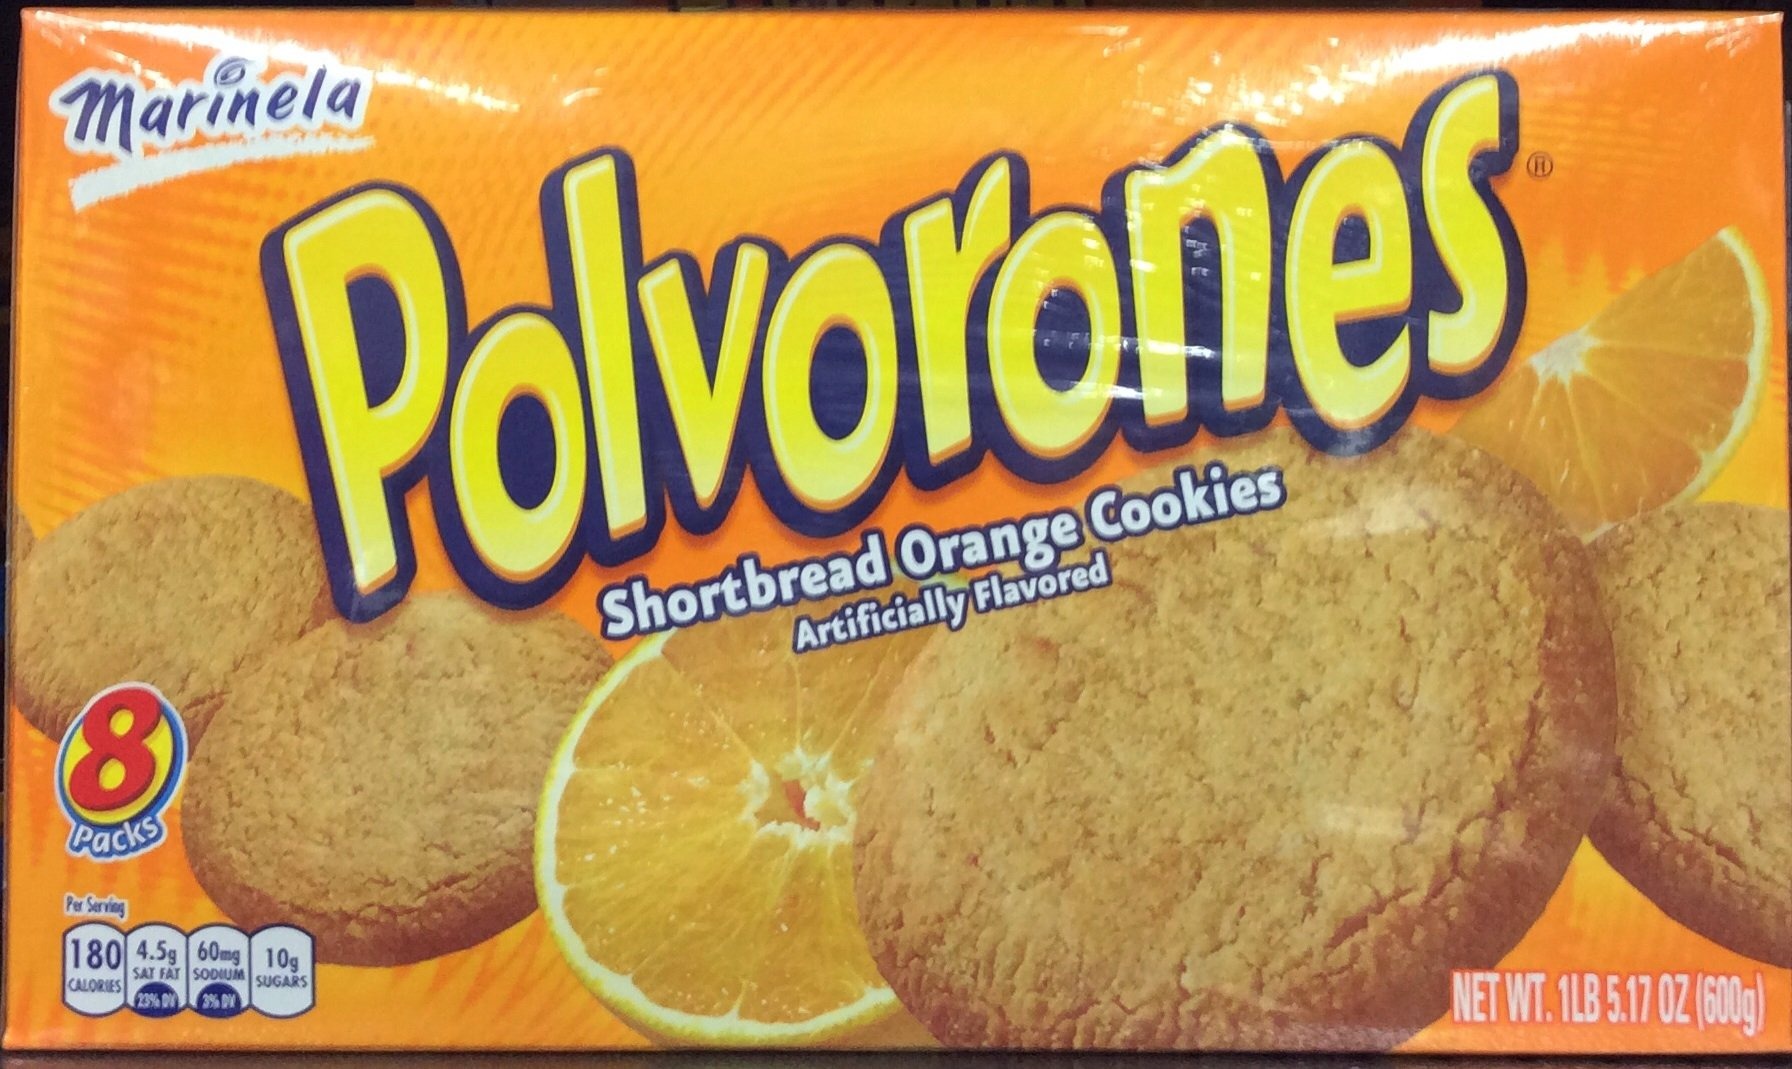
Item Name: Marinela Polvorones Shortbread Orange Cookies 8 Packs
Value: nan
Unit: None

Price: 9.95